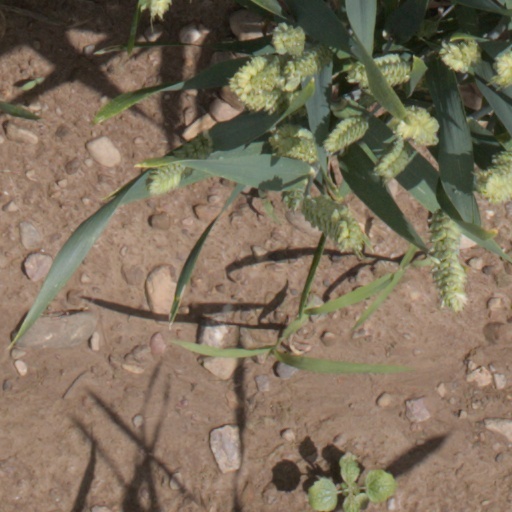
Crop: wheat